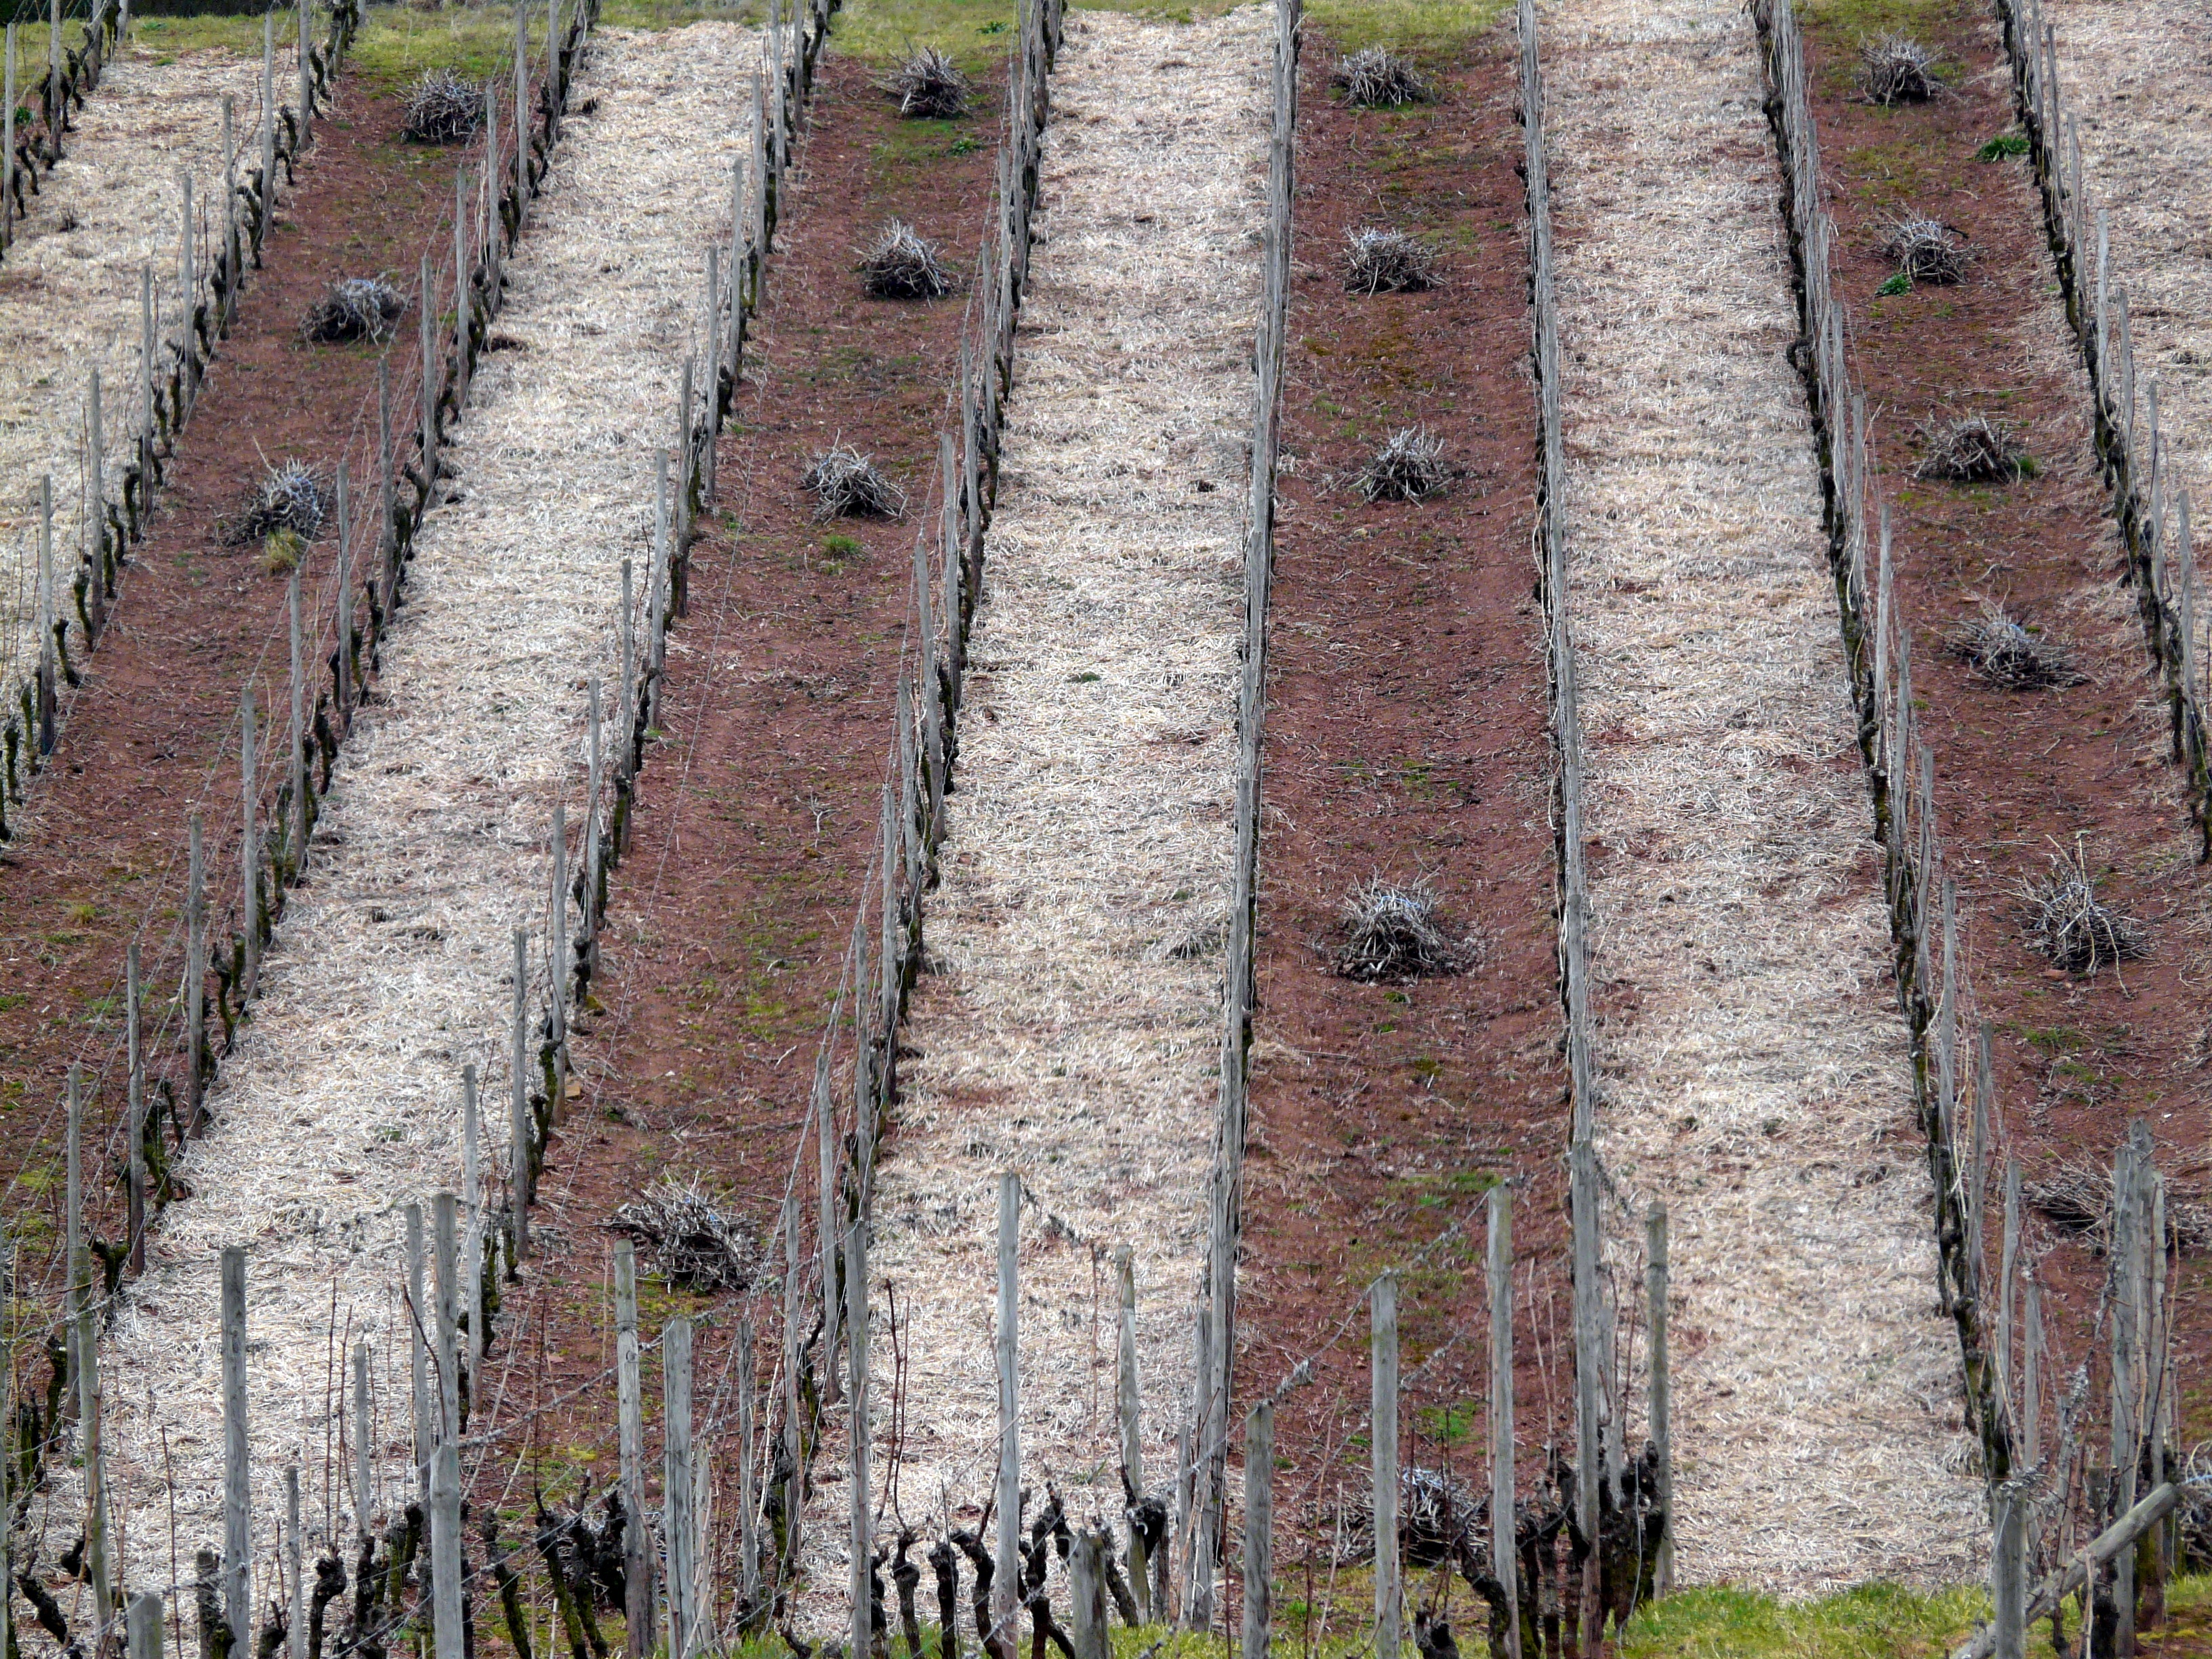
nature, structure, wood, track, vine, vineyard, roof, wall, brick, vines, ruins, series, winegrowing, wine region, ancient history, outdoor structure, vineyard in winter